Bavarian S 3/6

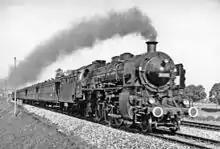
Locomotive No.18 605 at Erbach in 1958.

In the 1950s a large part of the Deutsche Bundesbahn's vehicle fleet underwent modernisation. As a result, 30 Class 18.5 engines were rebuilt by the firms of Krauss-Maffei and Henschel. These were the series l to o locomotives built for the Reichsbahn between 1927 and 1930.